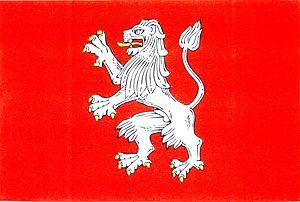
Kolinec est un bourg du district de Klatovy, dans la région de Plzeň, en République tchèque. Sa population s'élevait à 1 445 habitants en 2017.